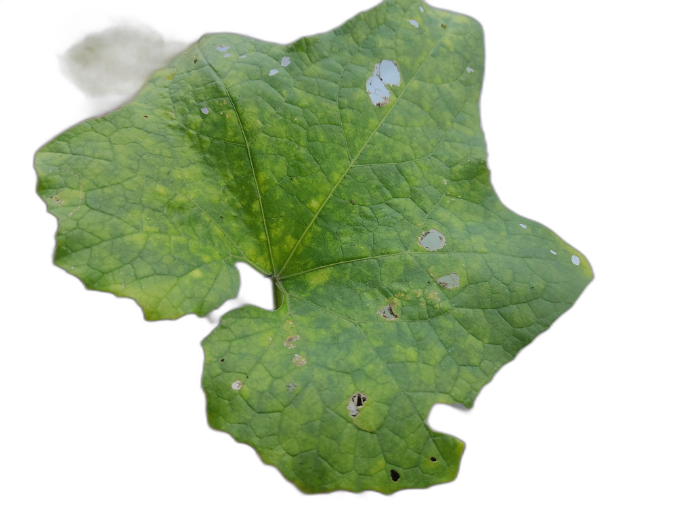
Crop: Zucchini
Label: Downy_Mildew